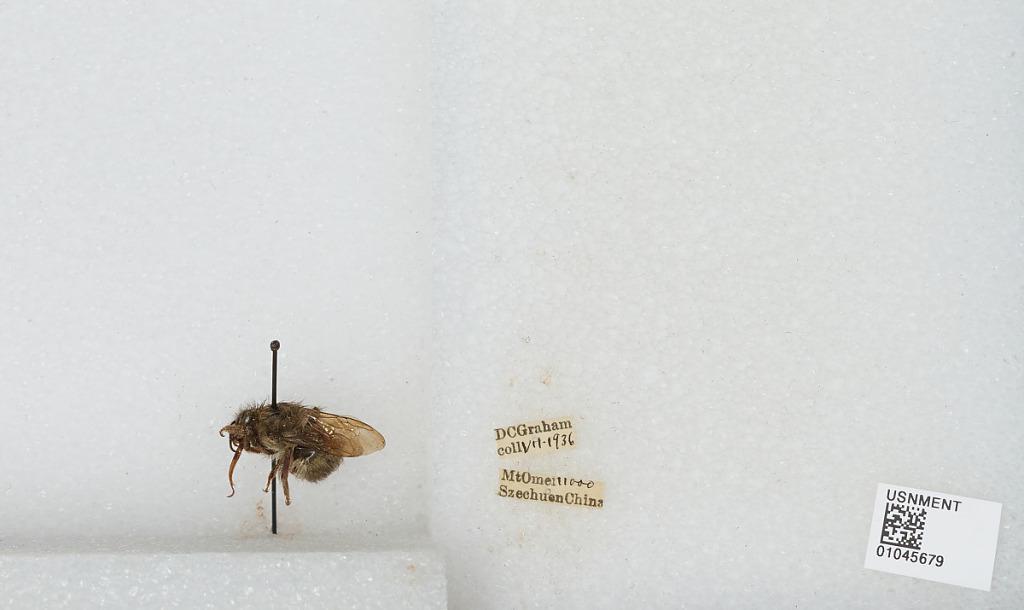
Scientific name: Bombus sp.
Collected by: D. Graham
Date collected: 1936-7-
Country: China
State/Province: Sichuan
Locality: Mount Emei